Melky Cabrera

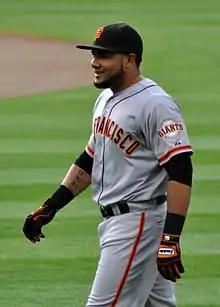
Cabrera with the San Francisco Giants in 2012

Cabrera started 2012 with a .275 career average, but on May 29 he surpassed Willie Mays for most hits in the month of May in San Francisco Giants history with 50. The next night, he tied Randy Winn's San Francisco record for most hits in any month with 51.